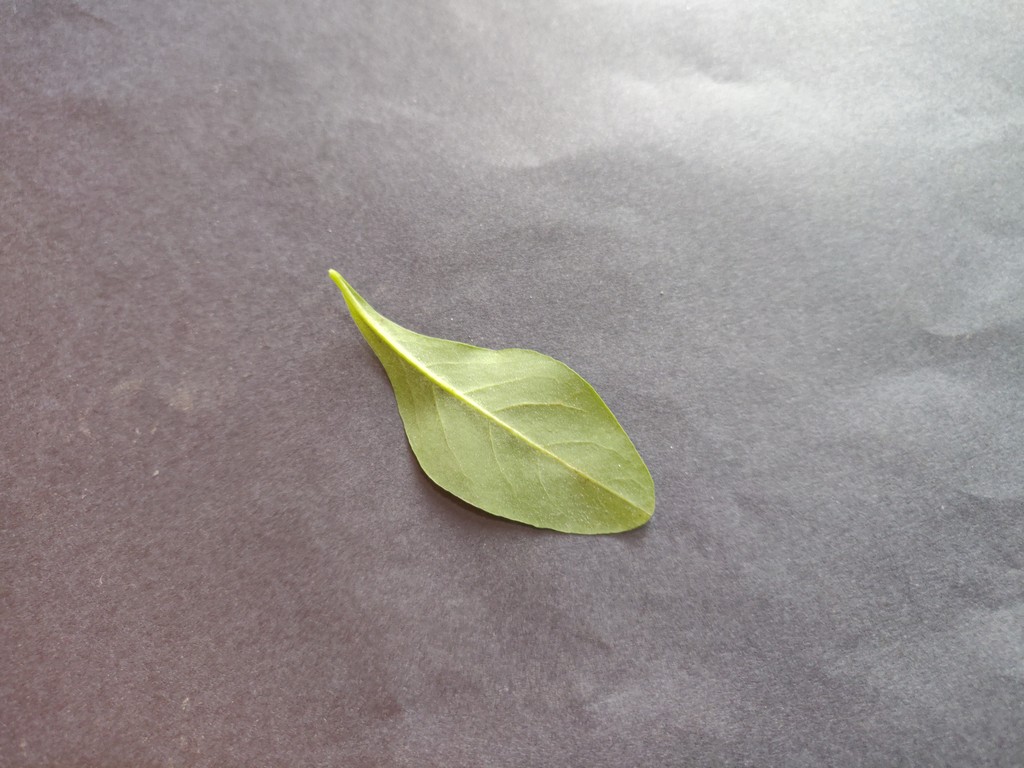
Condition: Healthy
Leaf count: single
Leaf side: back